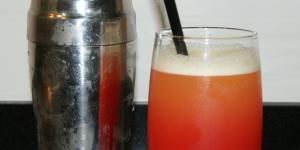
coctel san francisco